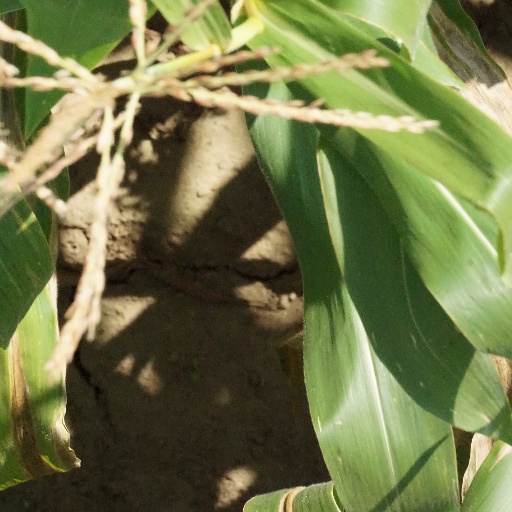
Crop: maize; corn